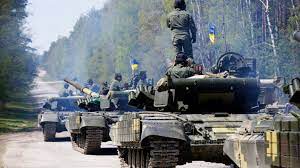
Label: T-64